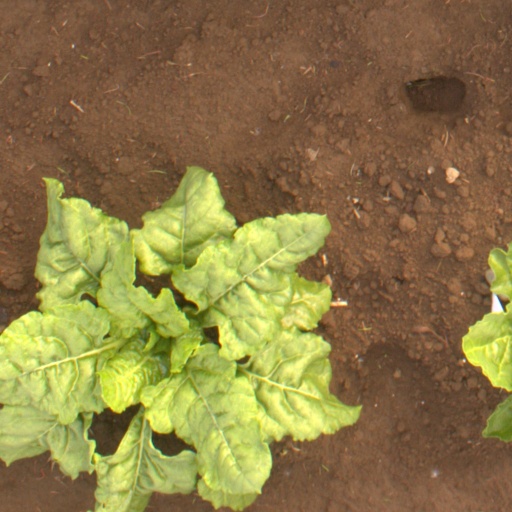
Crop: sugar beet